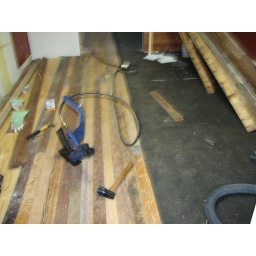
&amp;quot;new&amp;quot; old floor in the kitchen. King William house